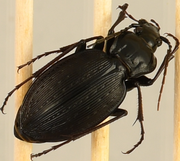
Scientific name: Carabus goryi
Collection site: Mountain Lake Biological Station NEON (MLBS), plot MLBS_002